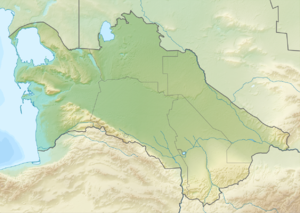
Le 22 mai 1040, lors de la bataille de Dandanakan à environ 50 km au sud-ouest de Mary soit 80 km du site des ruines de Merv, les Ghaznévides sont vaincus par les Seldjoukides. Le vainqueur, le prince Toghrul-Beg, occupe le Khorassan tandis que Masûd de Ghaznî est rejeté en Afghanistan et en Inde.
Le lac de l'âge d'or, ou lac de Karakoum, est un lac artificiel endoréique en cours de remplissage au Turkménistan, dans la dépression Karashor du Désert du Karakoum. Il a existé plusieurs fois au cours de l'histoire. Le remplissage pourrait prendre 15 ans et coûter 4,5 milliards$. Selon les plans du gouvernement, le lac devrait être rempli grâce à un réseau de canaux tributaires de 2 650 km. Le collecteur Dashoguz long de 432 kilomètres utilise pour la moitié de sa longueur le lit de l'ancienne rivière Ouzboï. Le grand collecteur turkmène commence dans la province de Lebap et mesure 720 kilomètres de long. Tous deux sont utilisés pour pomper vers le lac, l'eau de ruissellement en provenance des champs de coton et sont encore en construction. Ces eaux proviennent indirectement de l'Amou-Daria et sont donc déviées de la mer d'Aral.
Galkynysh est un champ de gaz situé au Turkménistan dans la province de Mary. Il a été découvert en 2006. Il est exploité par Turkmengaz.
La dépression du Touran, dépression touranienne ou encore bassin touranien est une dépression désertique qui s’étend du sud du Turkménistan, traverse l’Ouzbékistan et se termine au Kazakhstan. Le creux topographique relie l’est de la mer Caspienne au sud-est de la mer d’Aral dans la vaste dépression aralo-caspienne, mais s’étend en partie au-dessus du niveau de la mer également. Elle constitue l’une des plus grandes étendues de sable du monde.
Le désert du Kyzylkoum ou désert du Kyzyl-Koum est un désert partagé entre le Kazakhstan, l'Ouzbékistan et, pour une petite partie, le Turkménistan.